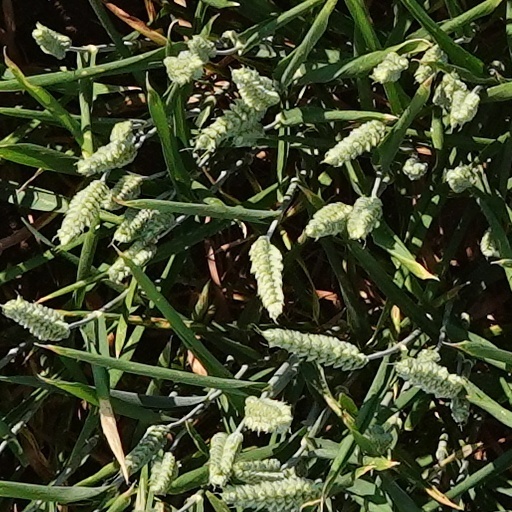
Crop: wheat